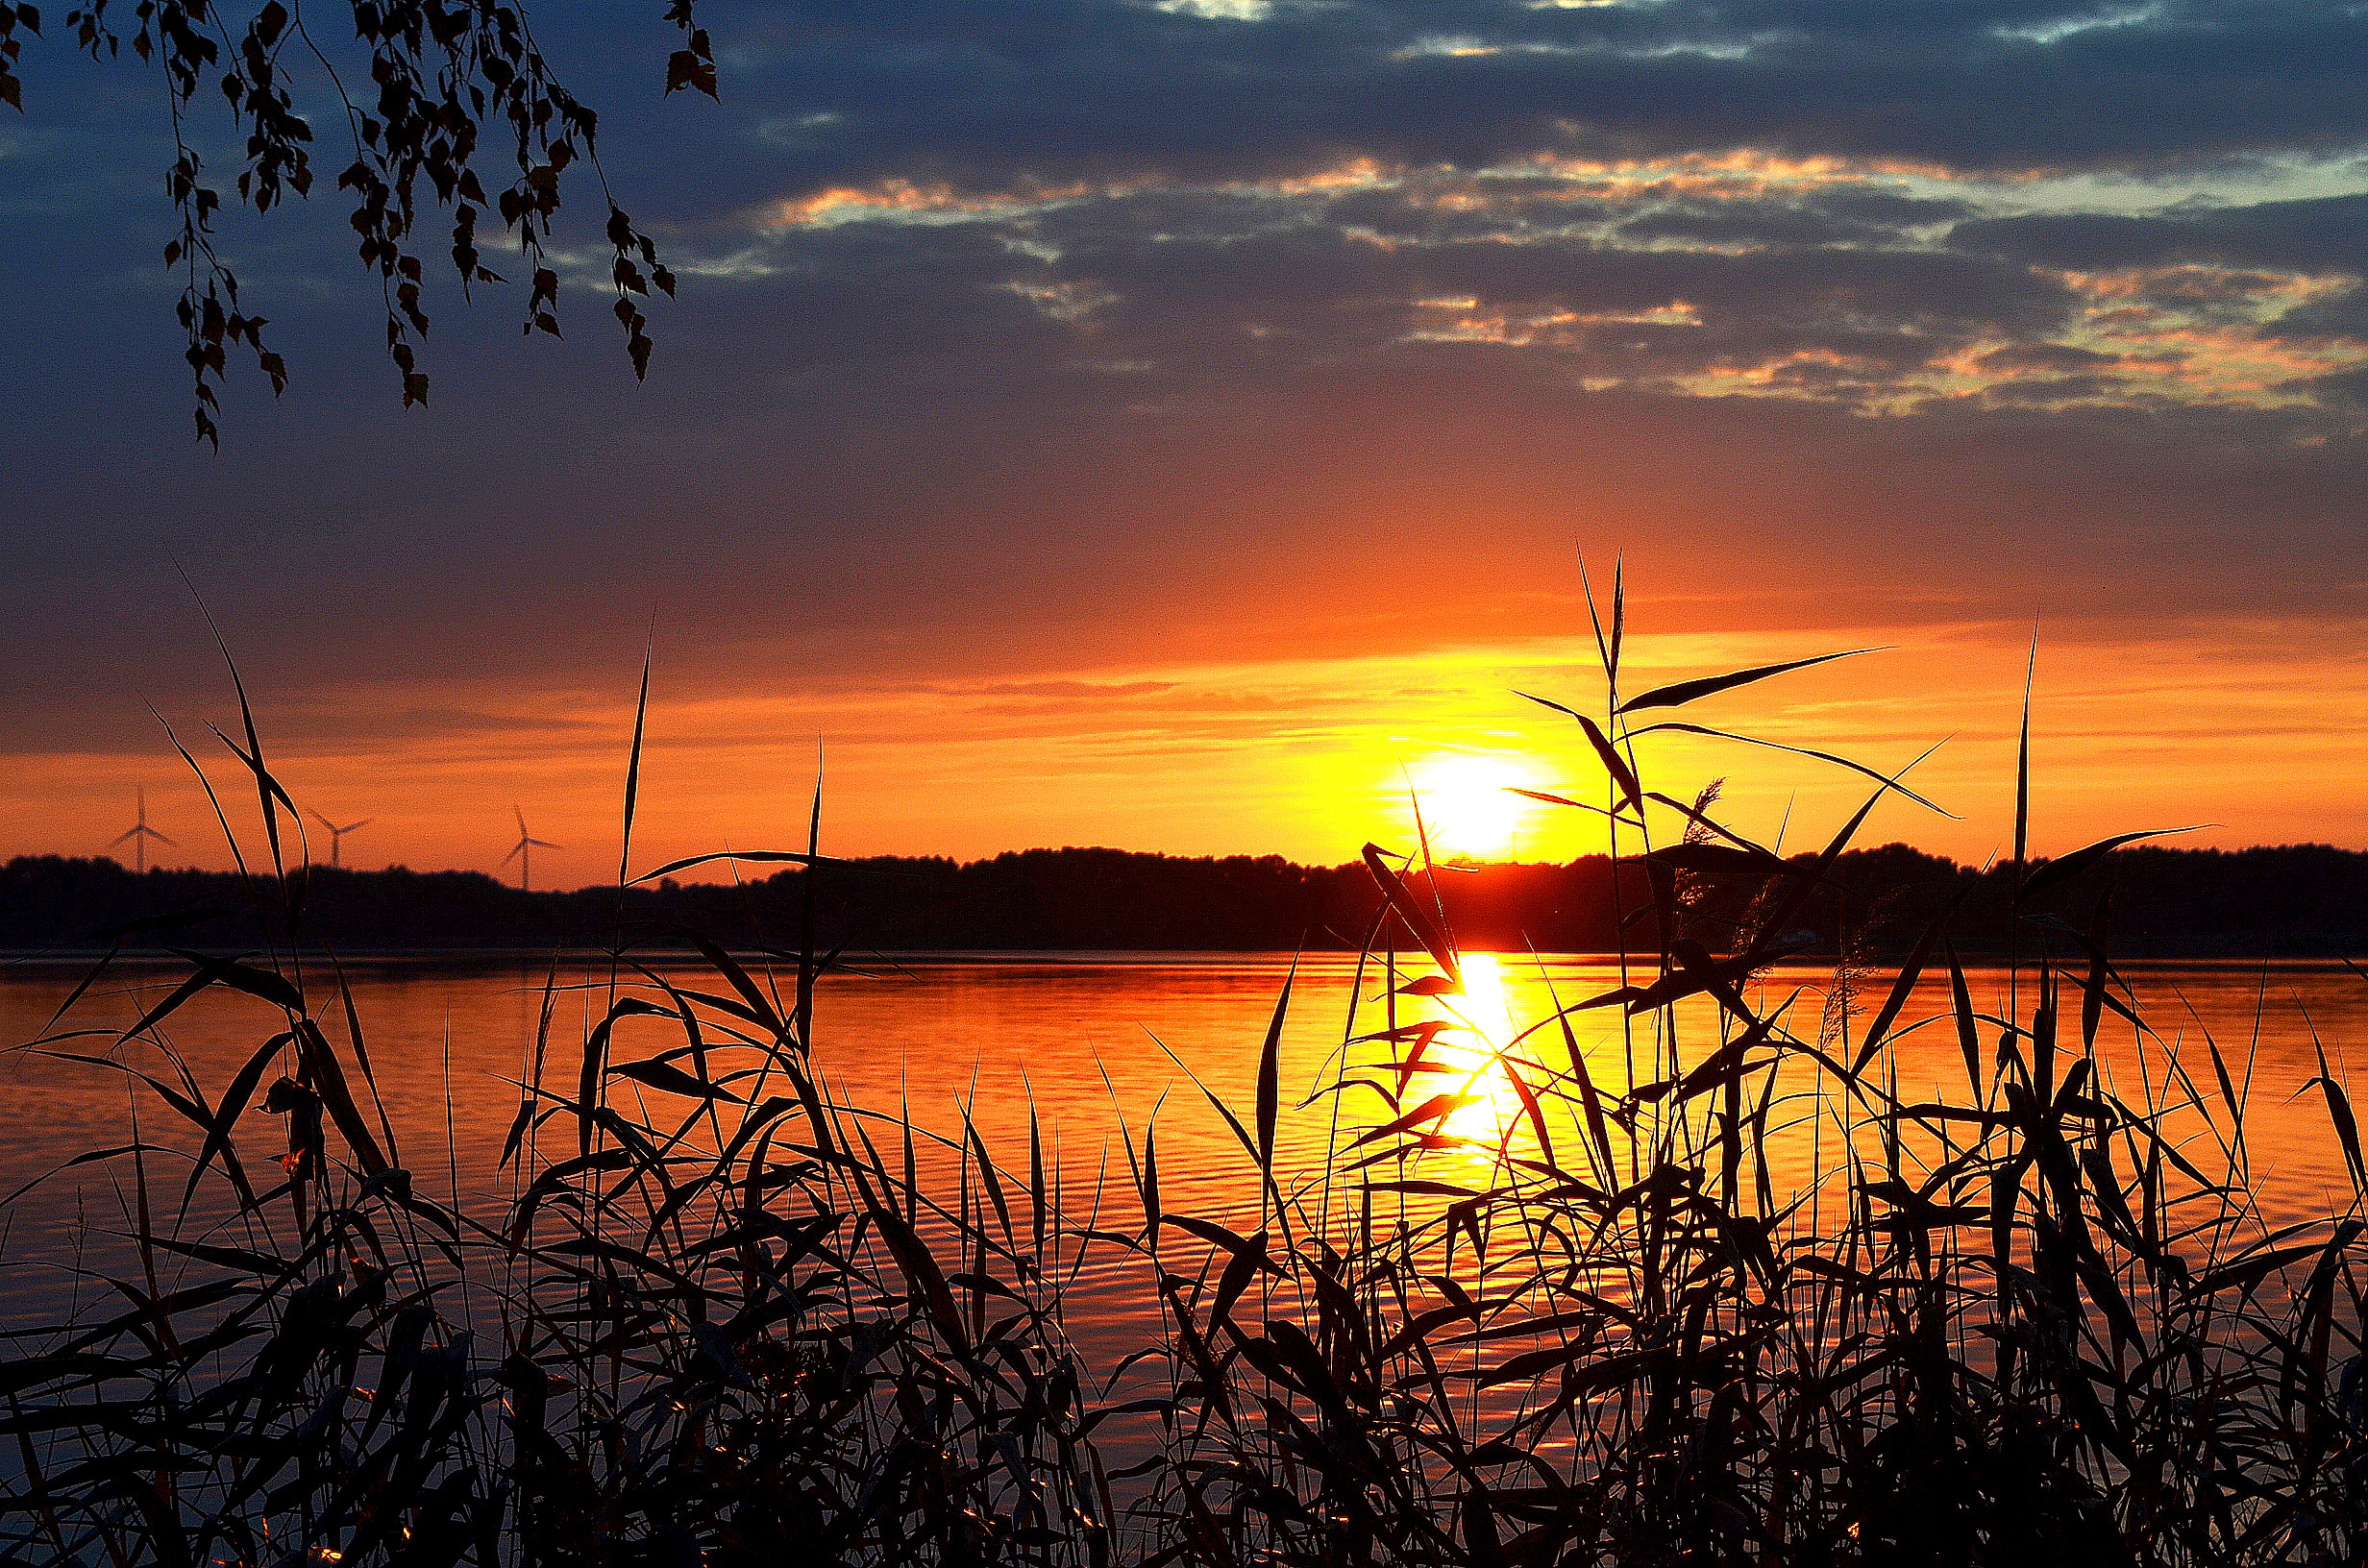
landscape, sea, water, nature, horizon, sun, sunrise, sunset, sunlight, morning, lake, dawn, reed, dusk, idyllic, evening, reflection, romance, rest, abendstimmung, mirroring, atmospheric, afterglow